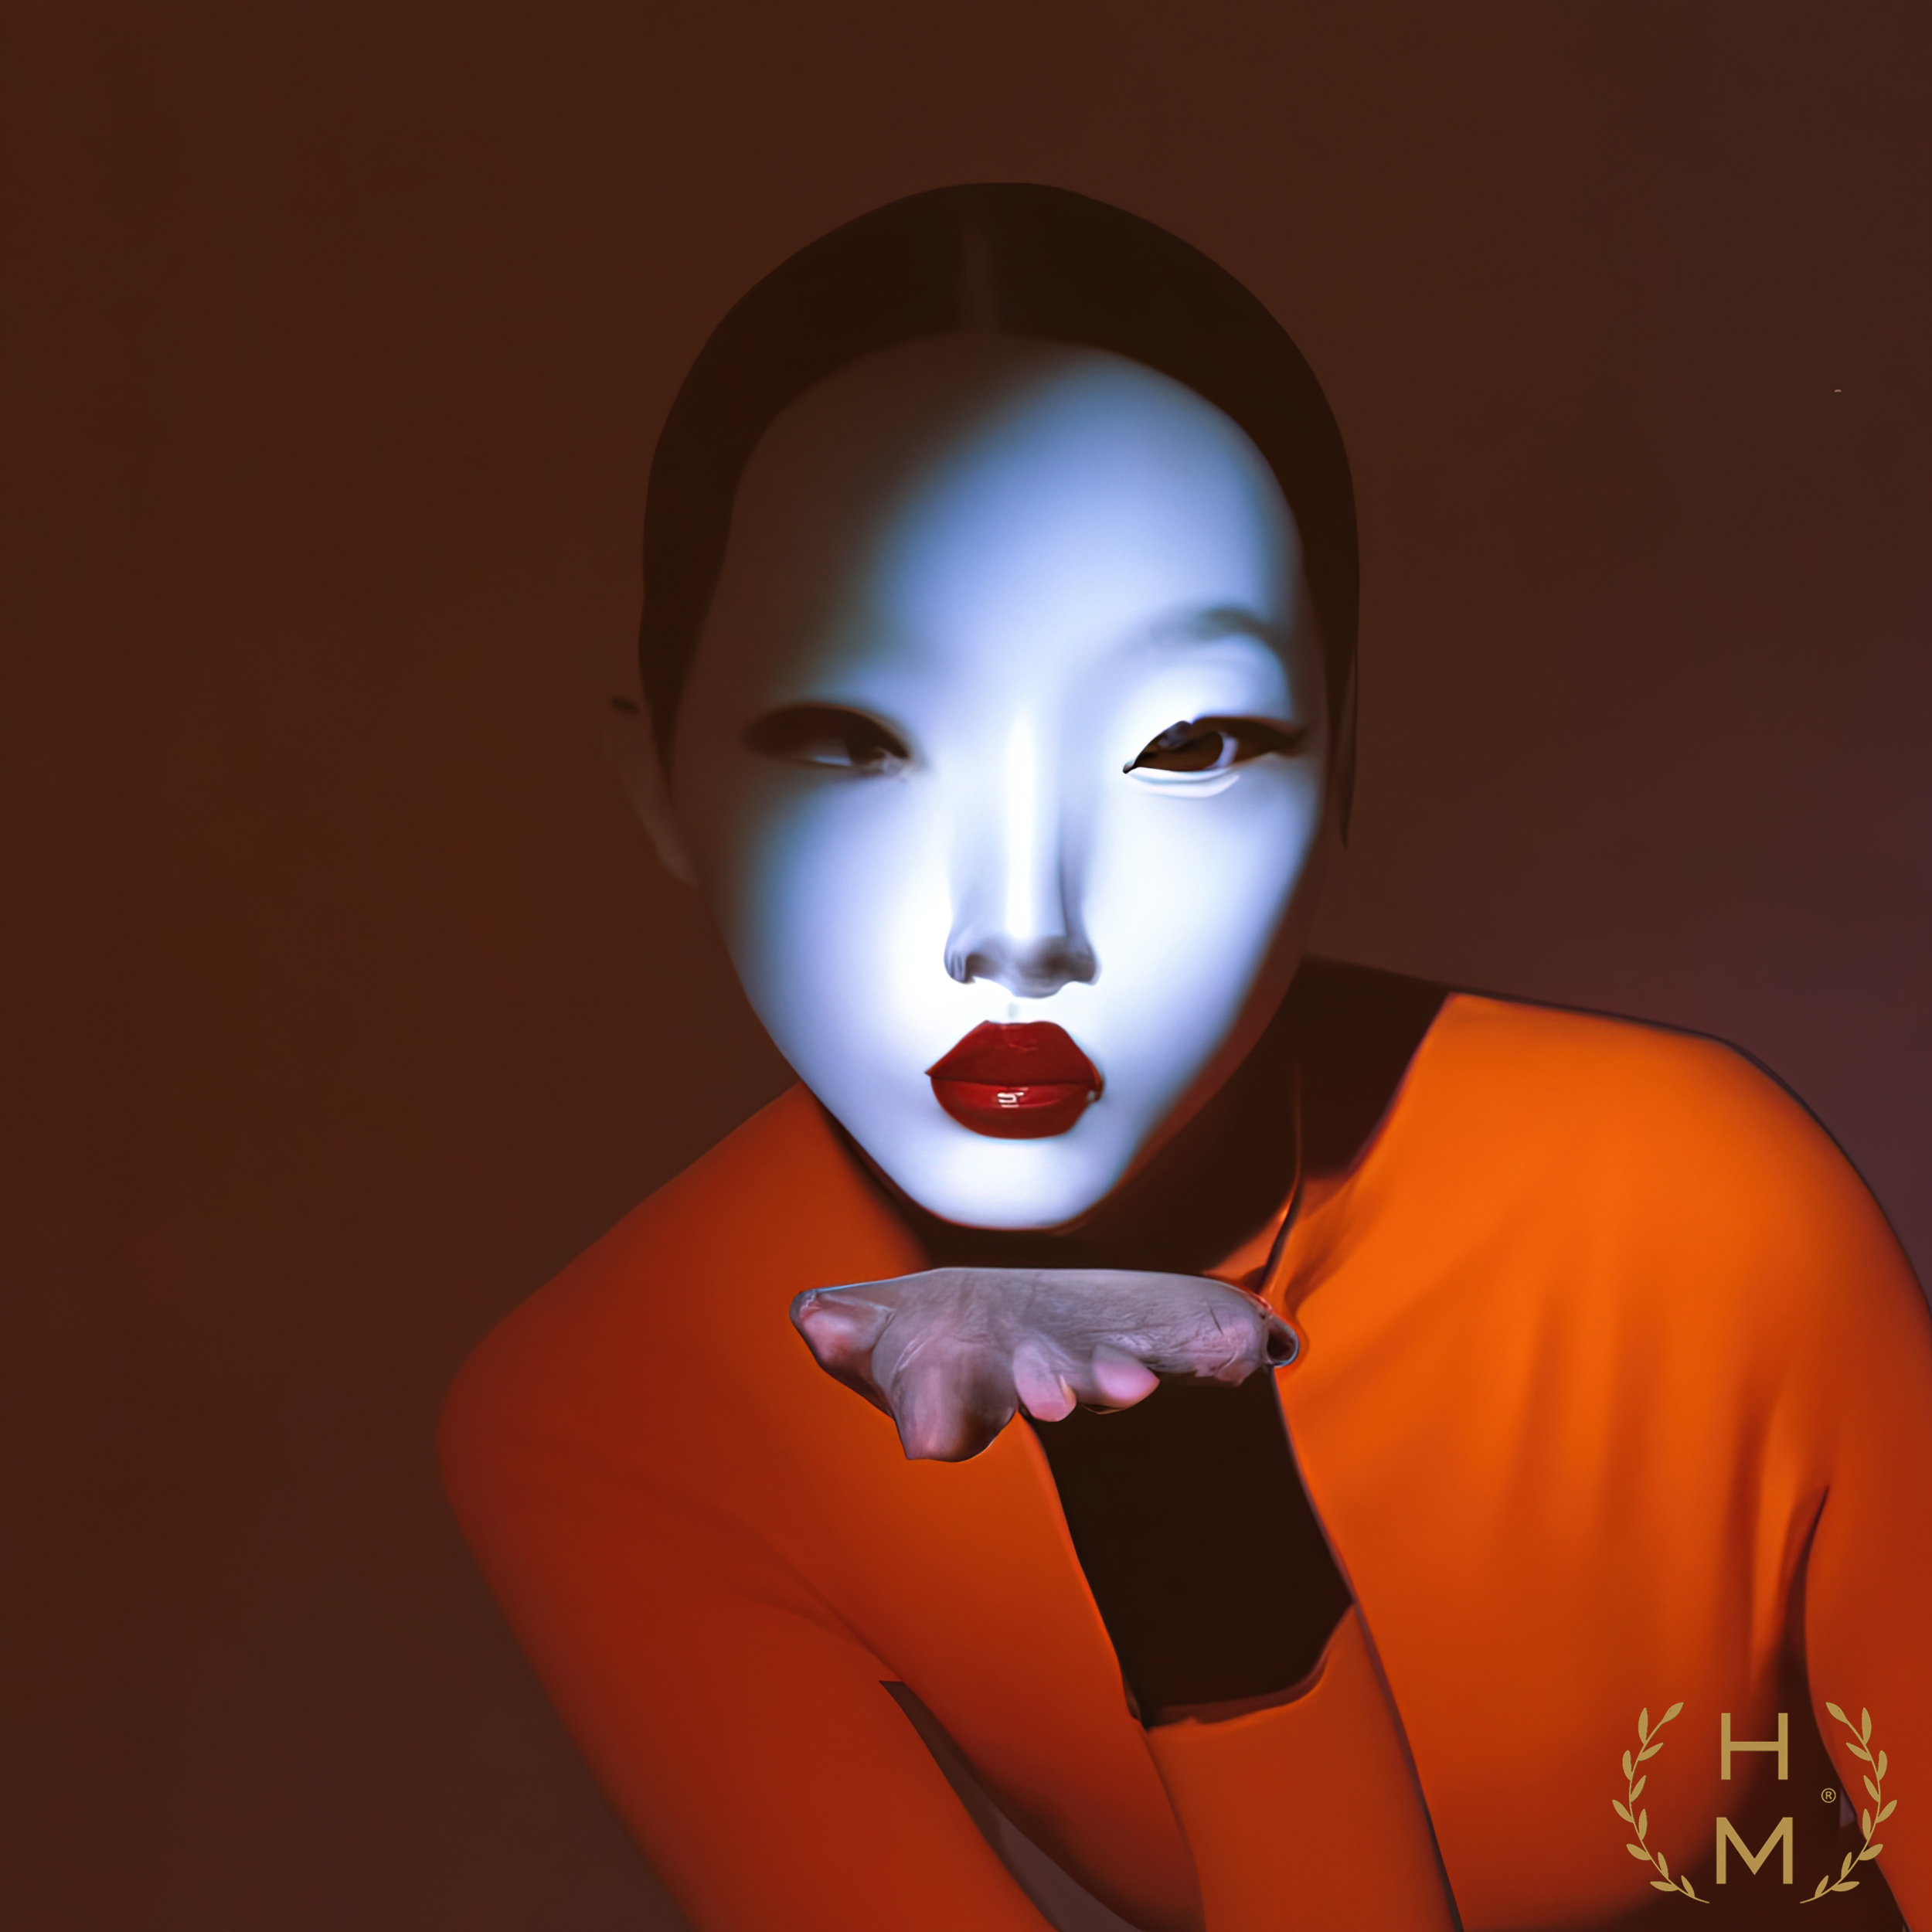
hel mort, hel, mort, helmort, art, contemporary art, contemporaryart, painting, paintings, woman, women, girl, girls, beautiful, style, fashion, digital, abstract, NFT, NFTs, mixed media, oil, oils, mixedmedia, artwork, art gallery, art brand, artbrand, artgallery, abstract painting, acrylic painting, paint, watercolor, art collector, portrait, canvas print, abstract canvas print, colorful canvas print, van gogh, great, cheap, interesting, amazing, ready to hang, impressionism, flash photography, fashion design, event, darkness, carmine, lipstick, formal wear, eyewear, performing arts, animation